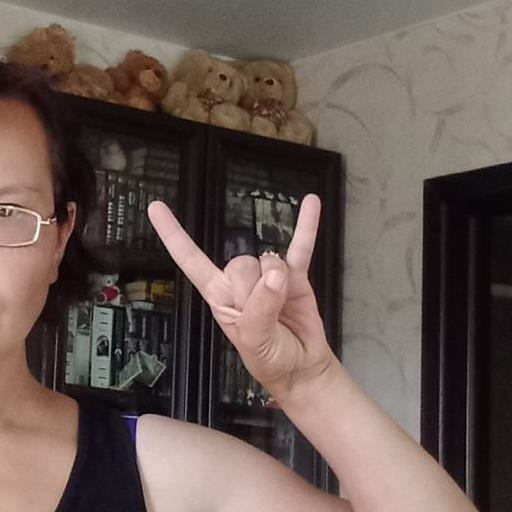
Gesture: rock